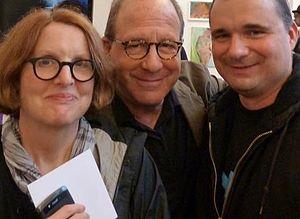
Jerry Saltz, né le 19 février 1951 à Chicago, est un critique d'art américain.